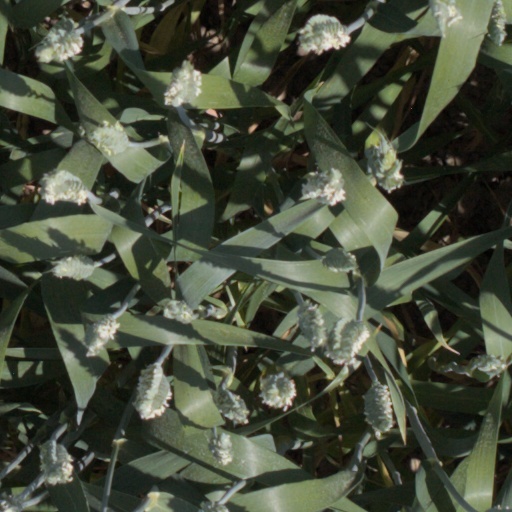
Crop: wheat